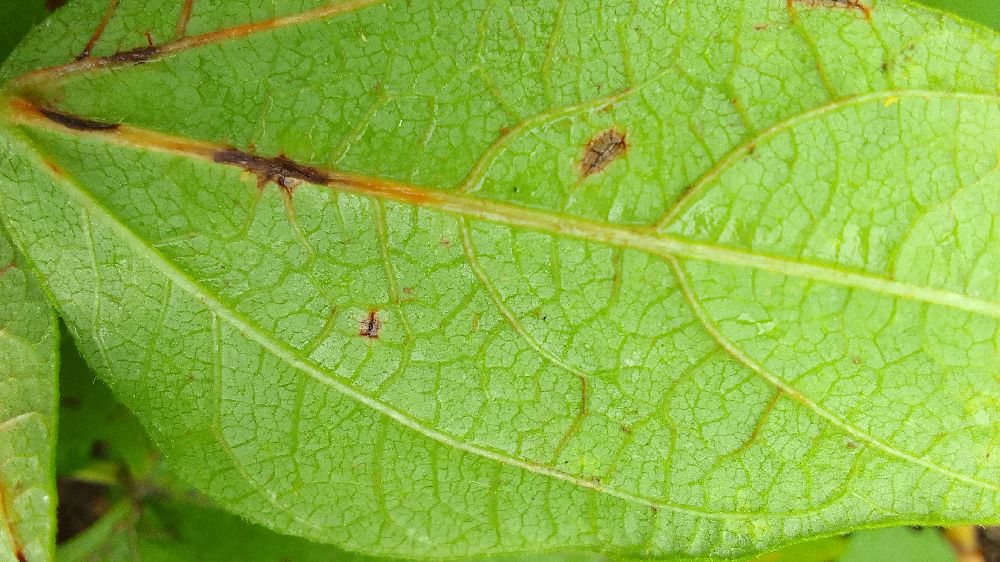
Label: anthracnose